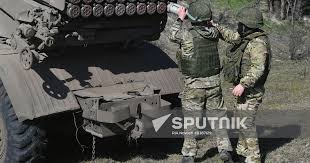
Label: Tornado